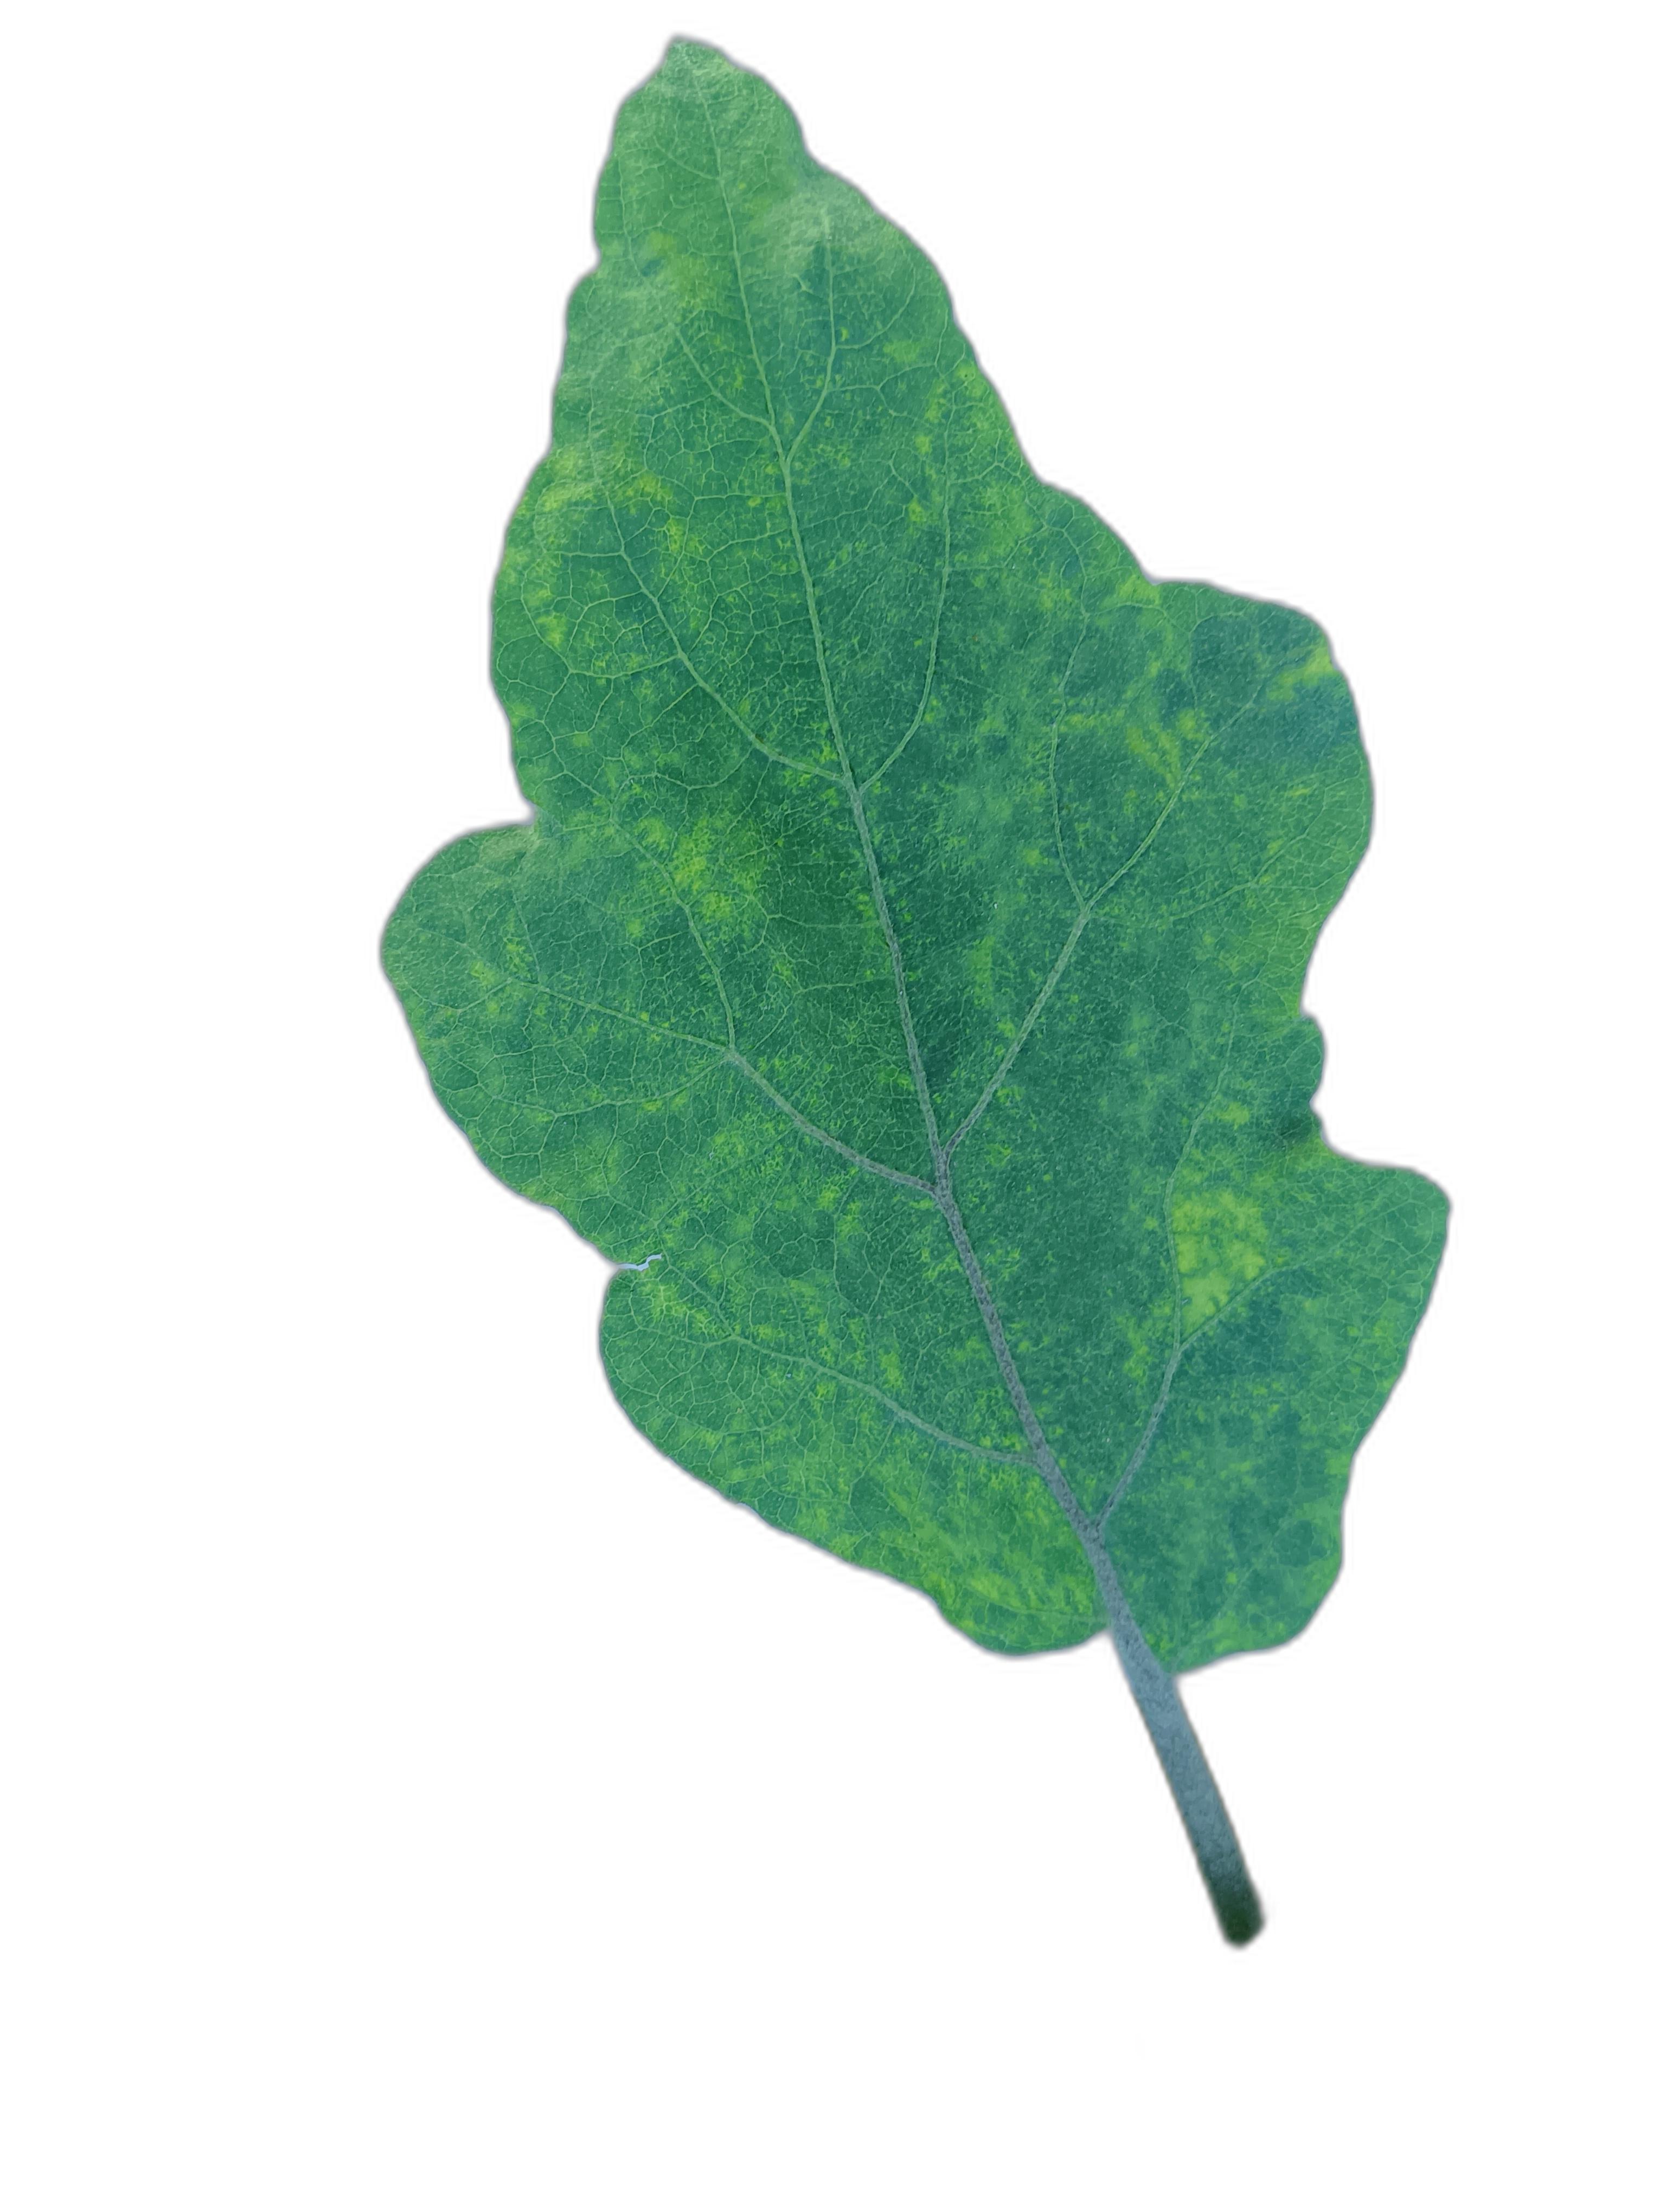
Label: Healthy Leaf